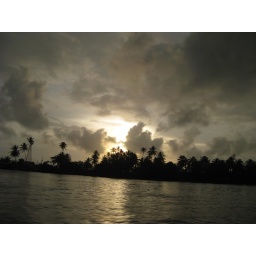
5:30am sky as we head out in our uncovered tour boat to go see what we can see.